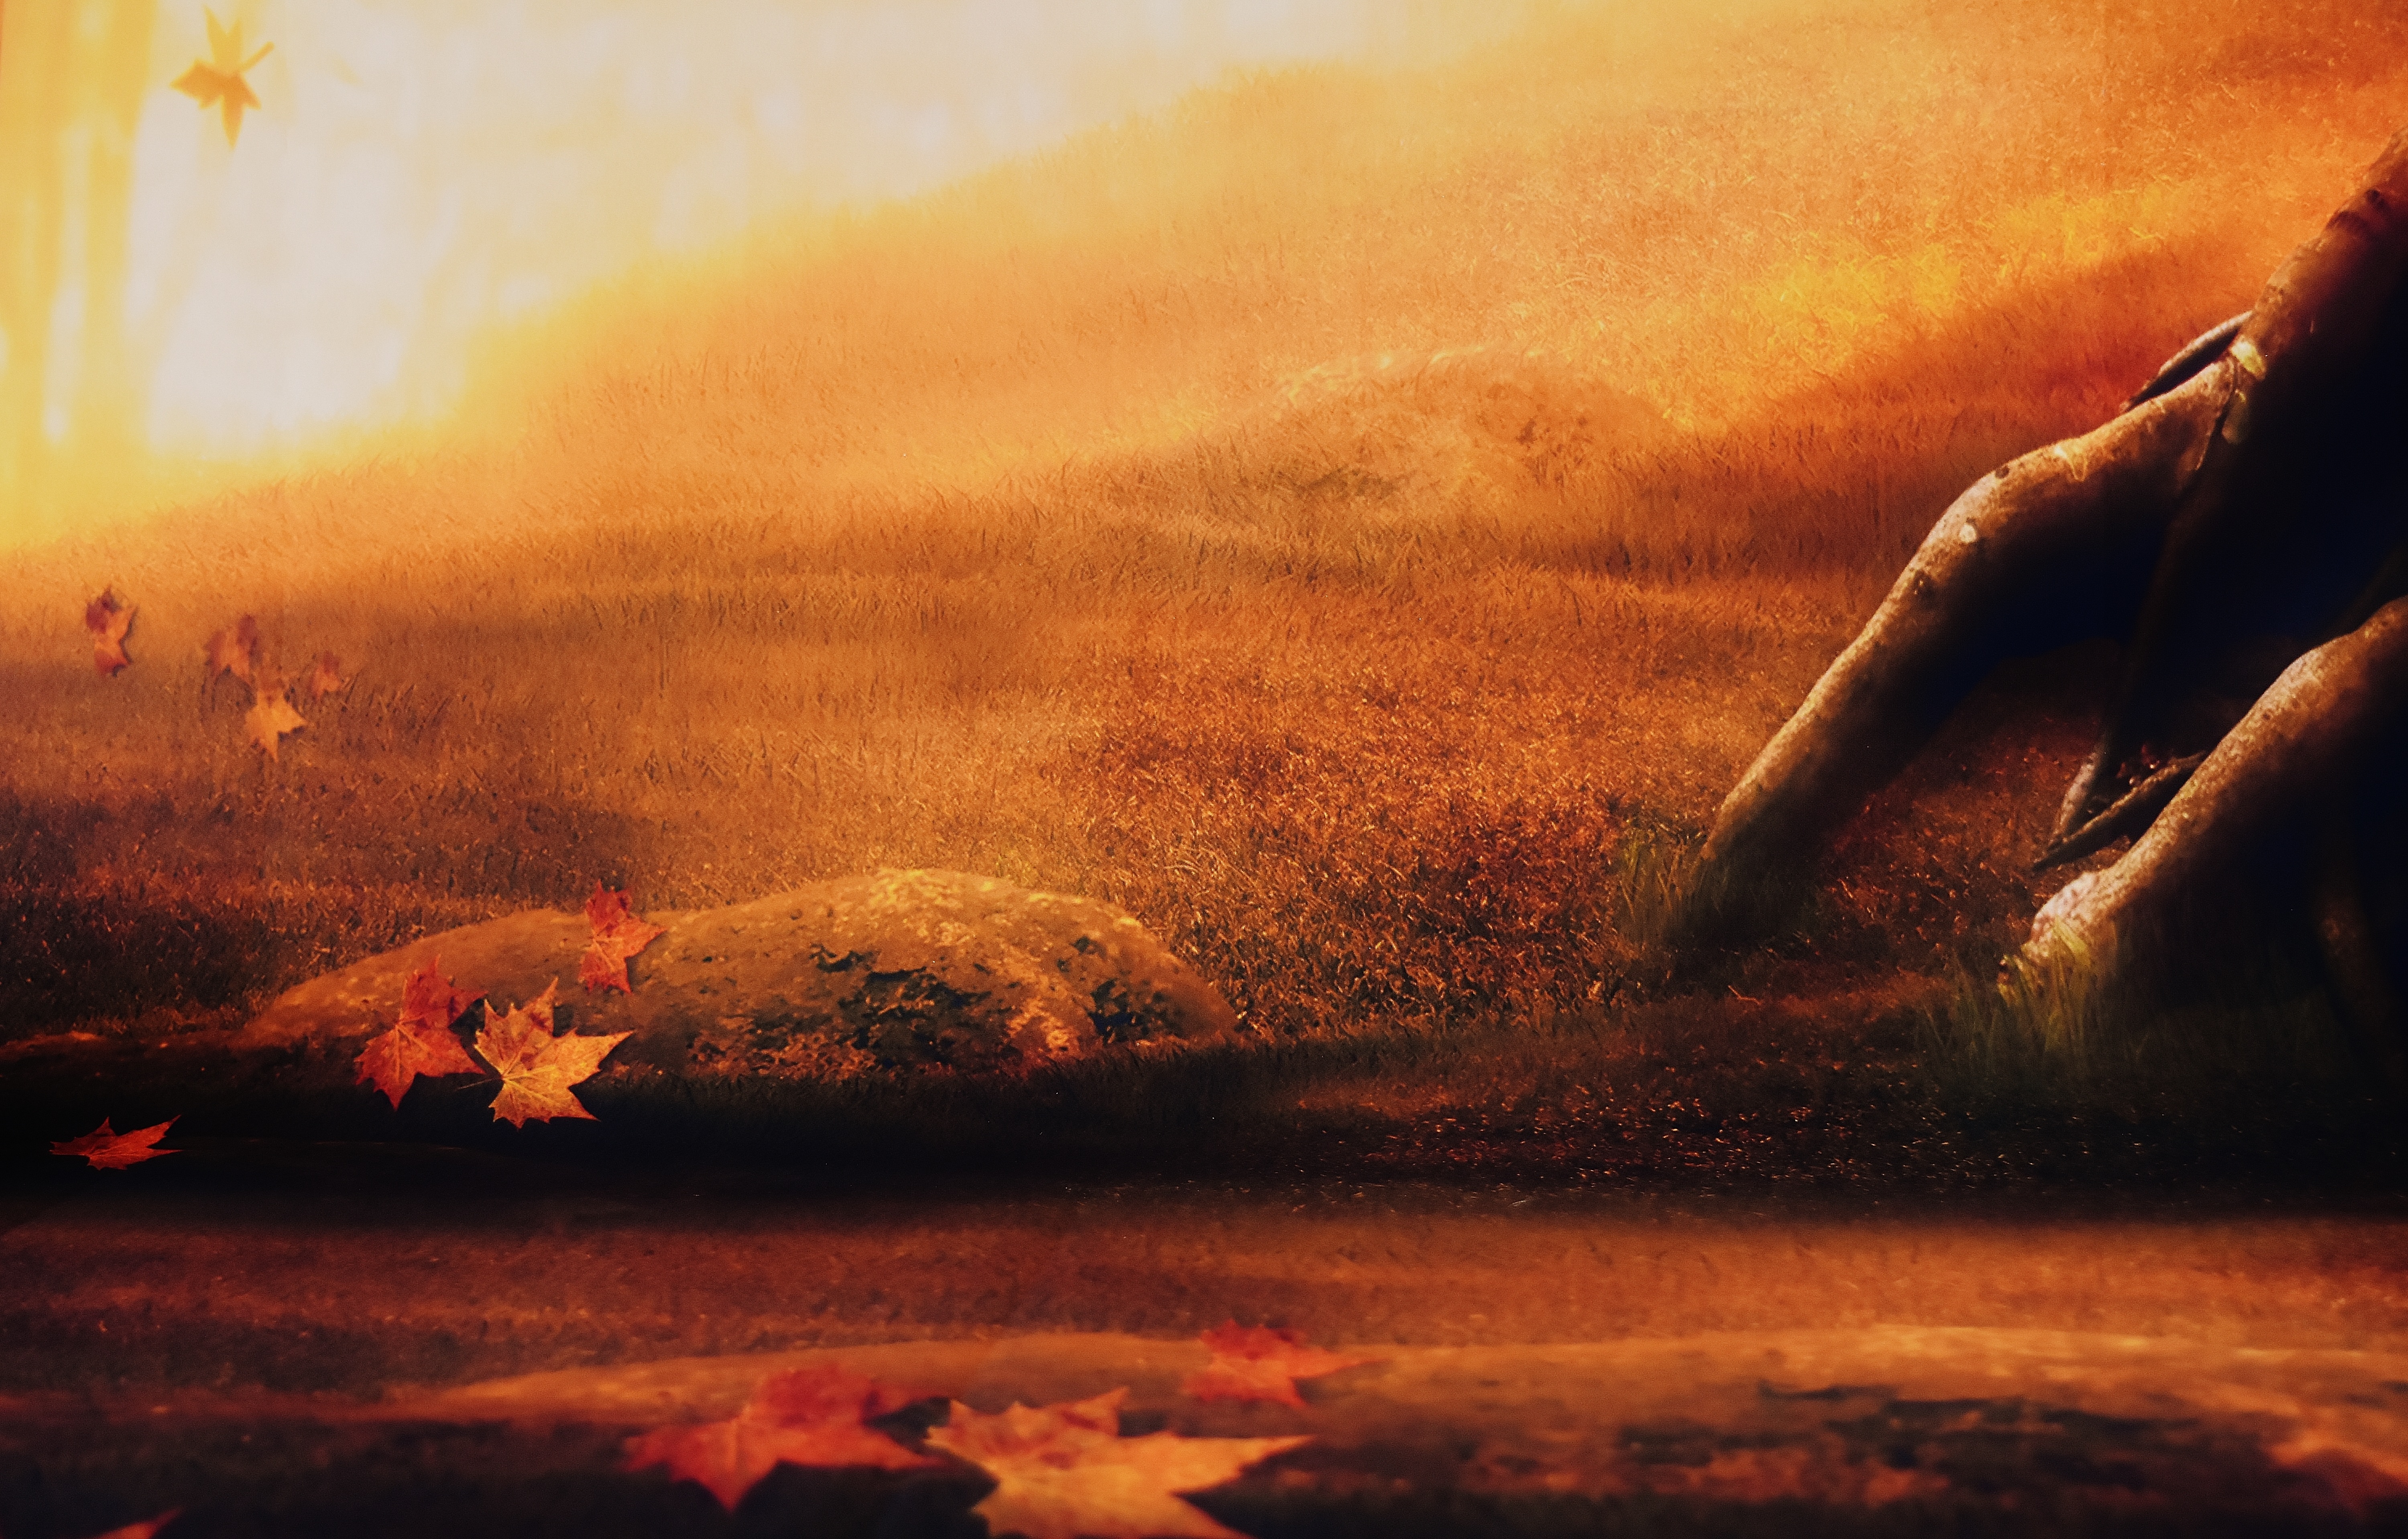
landscape, nature, forest, cloud, sunrise, sunset, sunlight, morning, dawn, atmosphere, dusk, idyllic, evening, reflection, scenic, autumn, background image, background, mood, atmospheric, atmospheric phenomenon, geological phenomenon